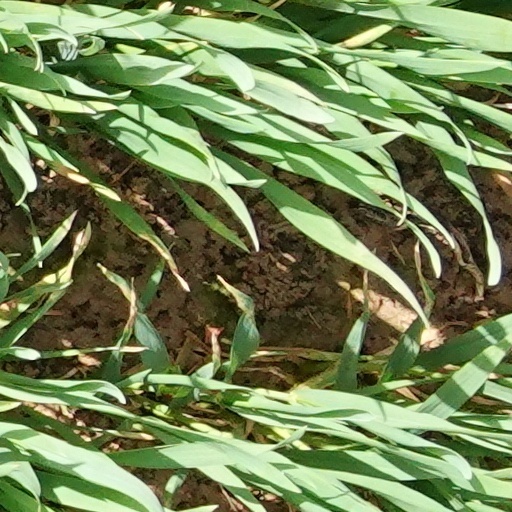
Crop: wheat